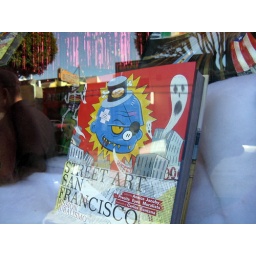
Precita Eyes mural book in window of Precita Eyes